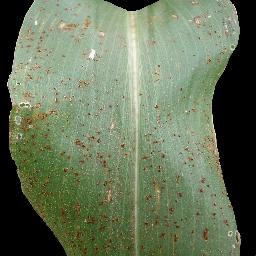
Label: Corn_(Maize)___Common_Rust